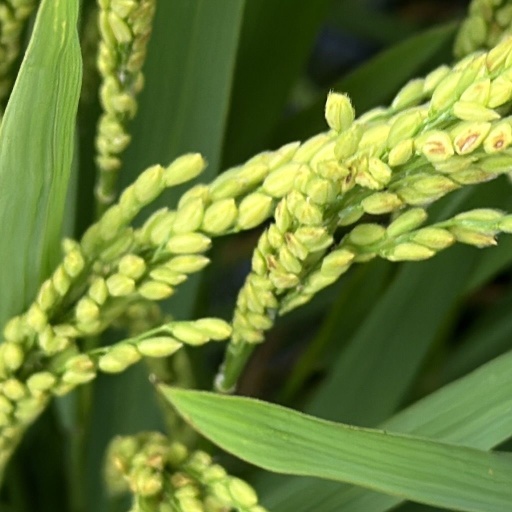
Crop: rice